Estádio Urbano Caldeira

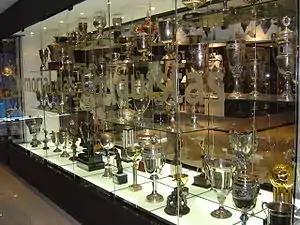
Several trophies won by Santos FC at the Memorial das Conquistas

Santos built a space to receive visitors and tourists interested in knowing the history and achievements of the club in 2003. Named the "Memorial das Conquistas", it is one of the main attractions of the Estádio Urbano Caldeira, inaugurated by Pelé, Cabralzinho and Marcelo Texeira. The museum's collection is distributed over an area of 380 square meters. In addition to trophies, there are life-size photos, banners, documents, uniforms, balls, and other multimedia objects. Visitors are greeted by bilingual guides, available to answer queries regarding the club's history and exhibits at the museum.